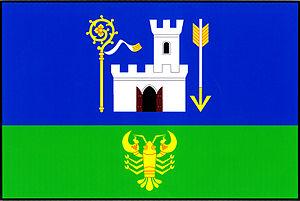
Újezd u Tišnova est une commune du district de Brno-Campagne, dans la région de Moravie-du-Sud, en Tchéquie. Sa population s'élevait à 130 habitants en 2017.